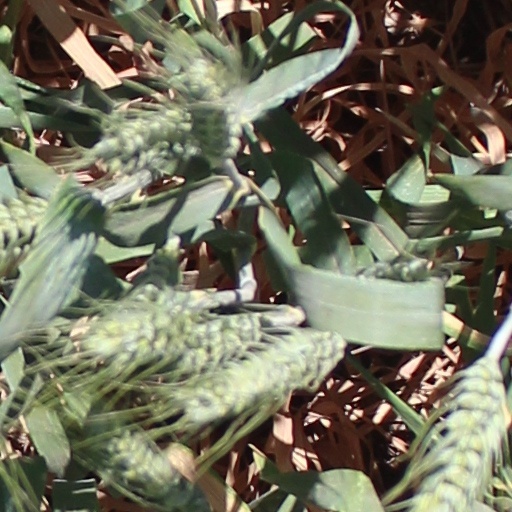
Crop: wheat